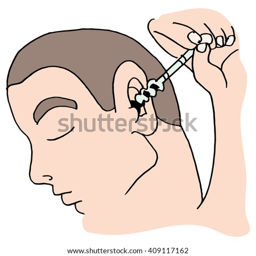
an image of a man cleaning his ears using a tool .